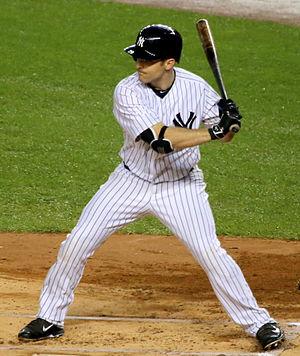
Dustin Michael Ackley est un voltigeur et joueur de deuxième but des Yankees de New York de la Ligue majeure de baseball.